Gonzo (Muppet)

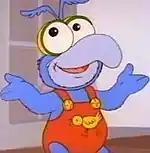
Gonzo's appearance in the animated spin-off "Muppet Babies".

Though primarily performed by Dave Goelz, he has also been voiced in animated form by Hal Rayle in "Little Muppet Monsters". Brett O'Quinn performed Gonzo in "Muppets Ahoy!", a 2006 Disney Cruise Line show. An infant-aged version of Gonzo appeared as a regular character in the animated spin-off television series "Muppet Babies", voiced by Russi Taylor, alongside Kermit, Miss Piggy, and other central "Muppet Show" figures. Baby Gonzo is one of the cartoon characters featured in "Cartoon All-Stars to the Rescue". Baby Gonzo later returned in the 2018 "Muppet Babies" series, voiced by Benjamin Diskin.